Millimeter wave scanner

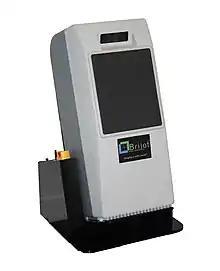
Passive millimeter wave unit

While airport security may be the most visible and public use of body scanners, companies have opted to deploy passive employee screening to help reduce inventory shrink from key distribution centers.